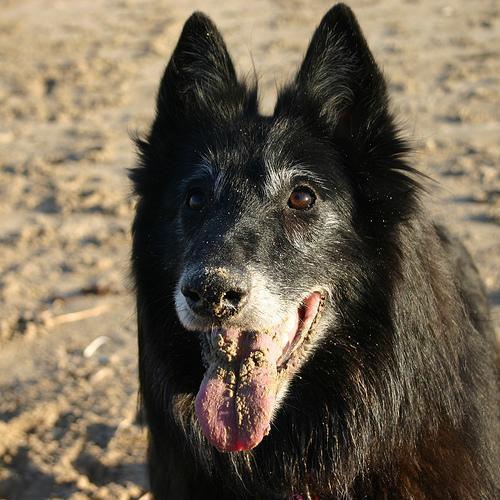
groenendael